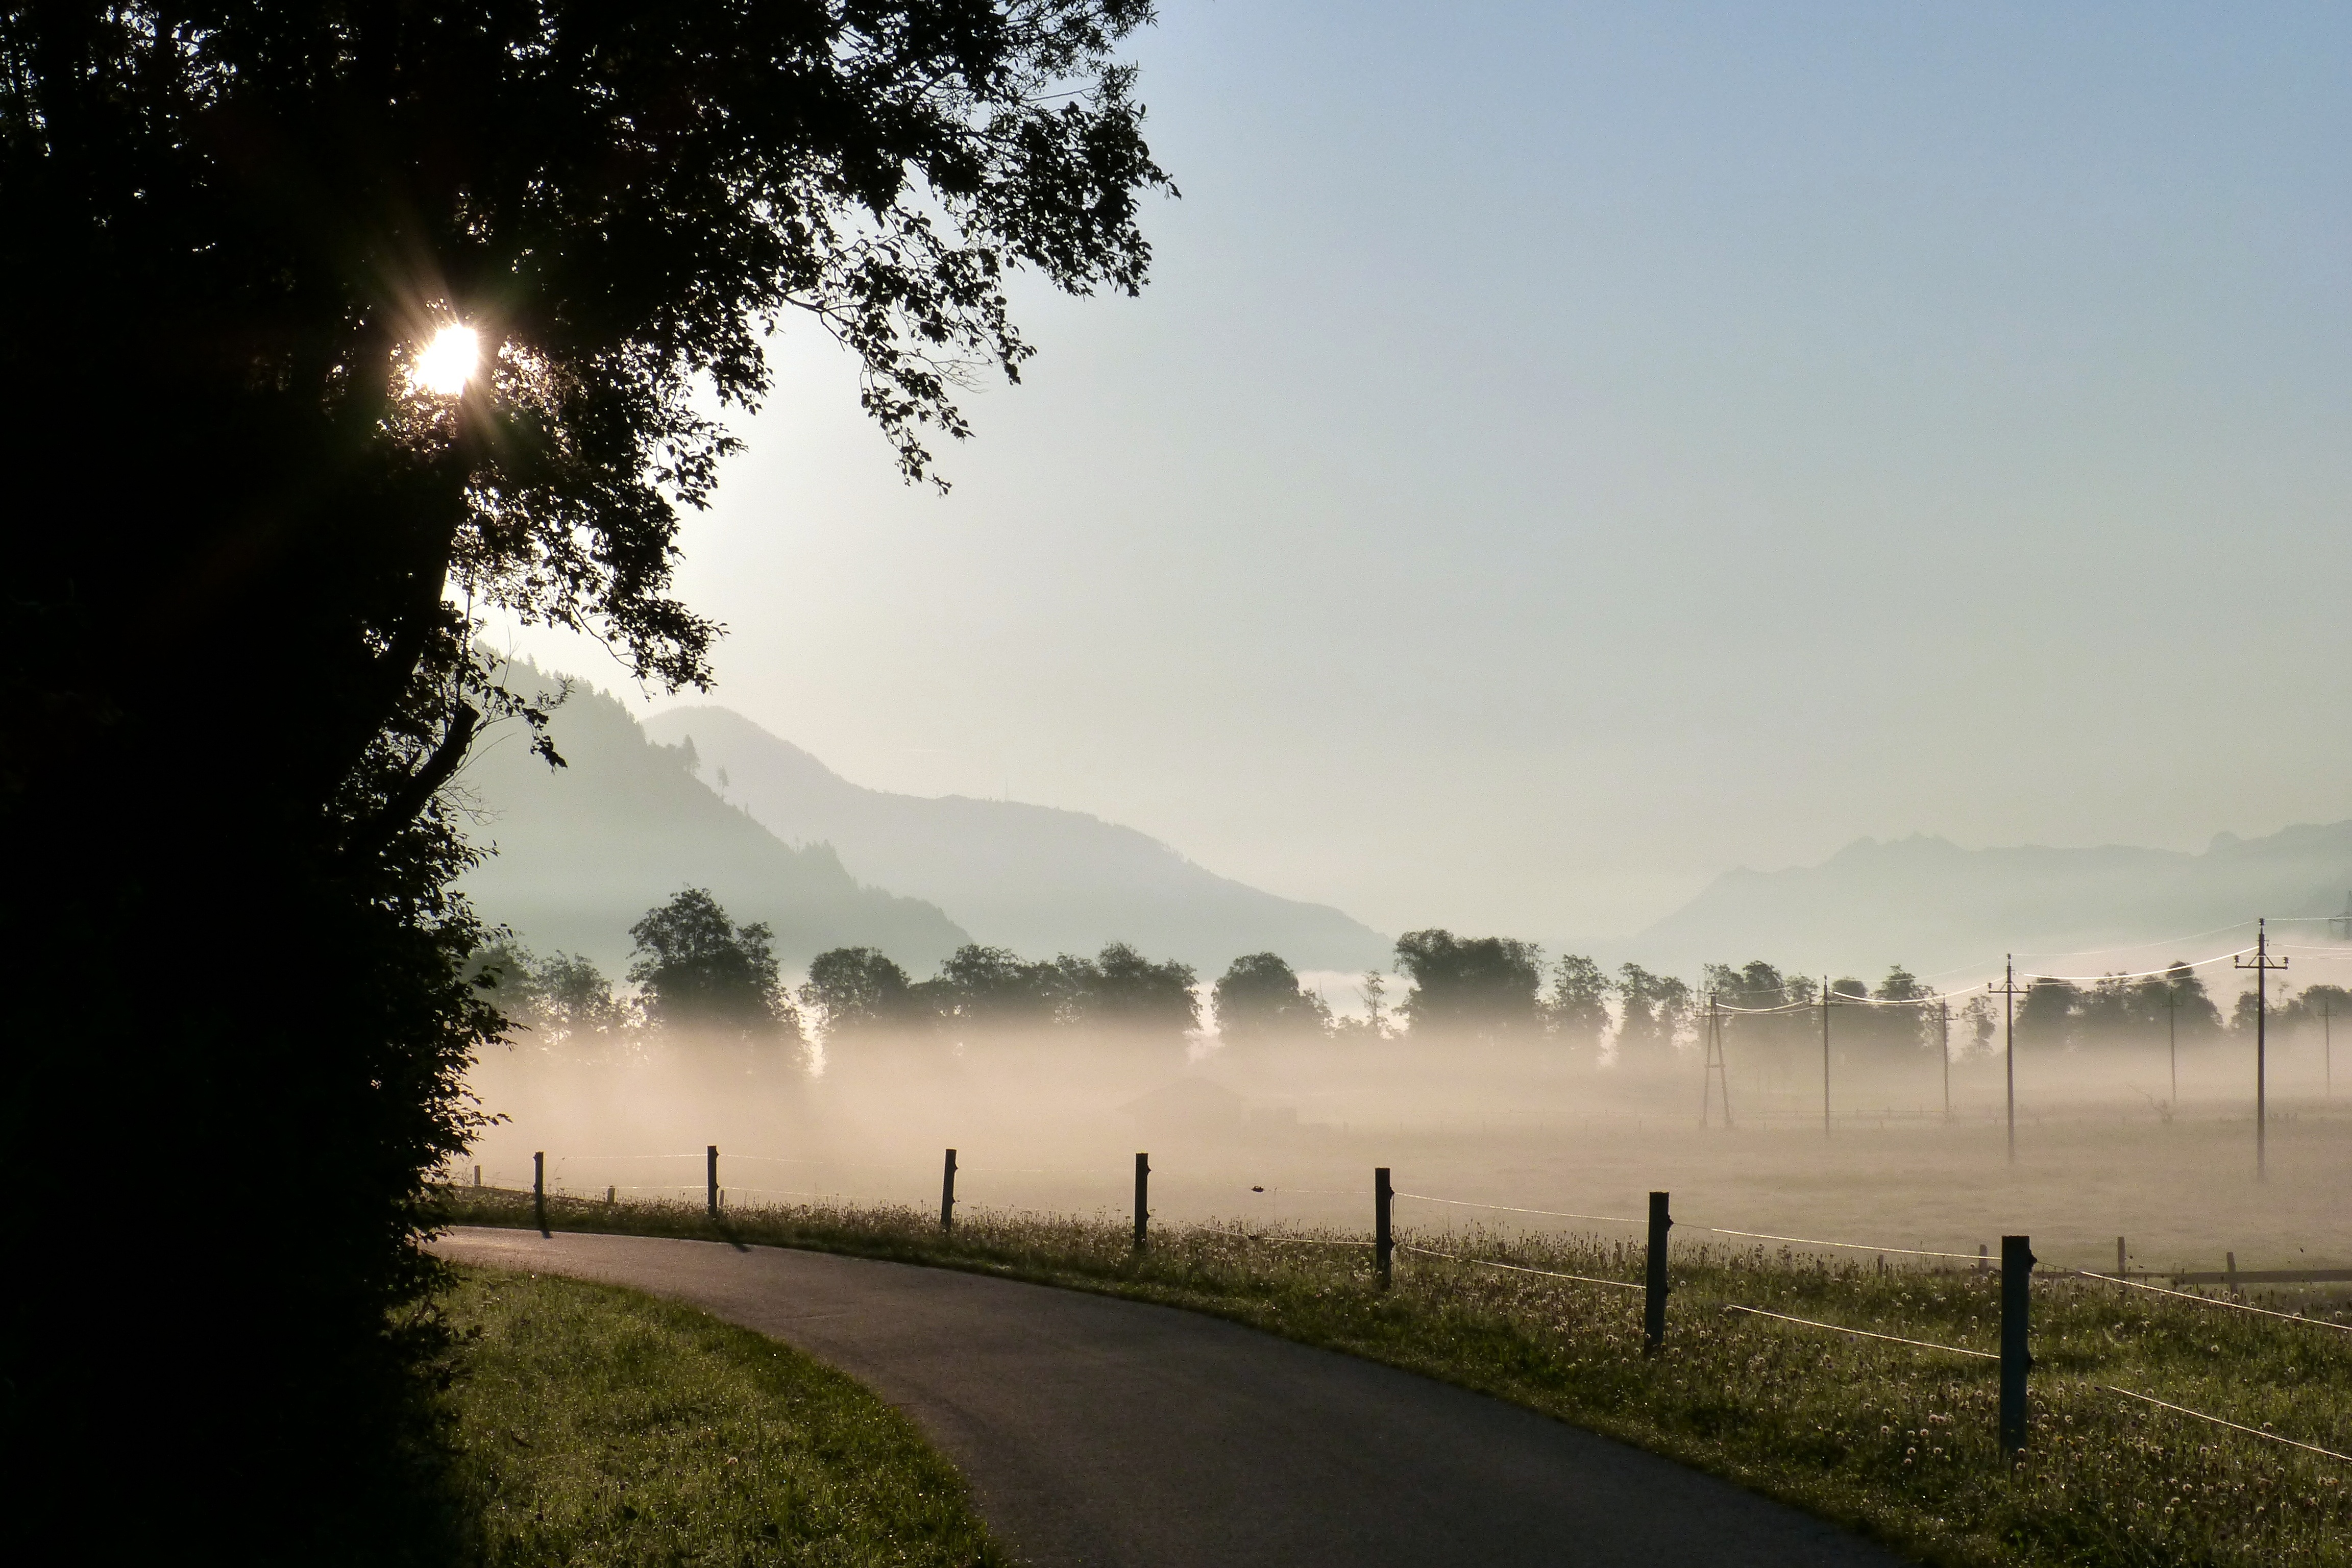
tree, nature, horizon, fence, cloud, sky, sun, fog, sunrise, sunset, road, mist, sunlight, morning, lake, dawn, dusk, evening, reflection, pasture, weather, haze, infrastructure, morgenstimmung, back light, pasture fence, ground fog, atmospheric phenomenon